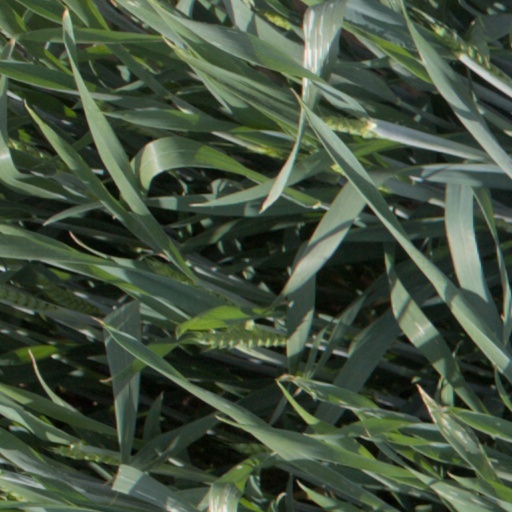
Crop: wheat